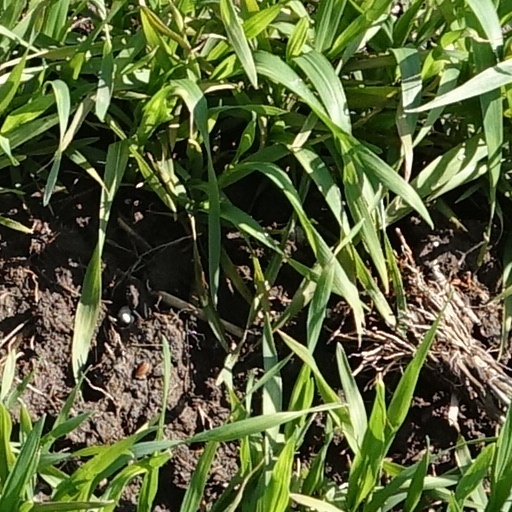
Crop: wheat